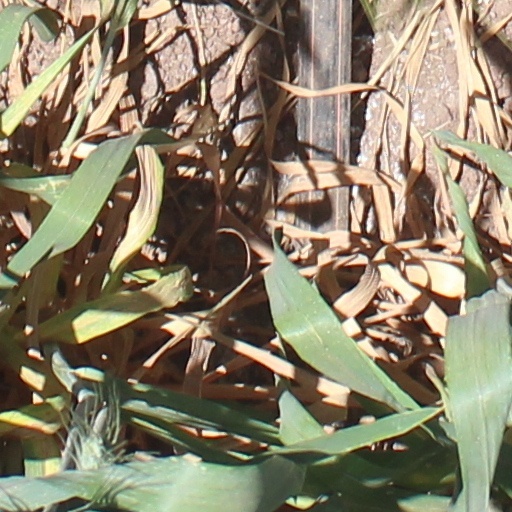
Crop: wheat